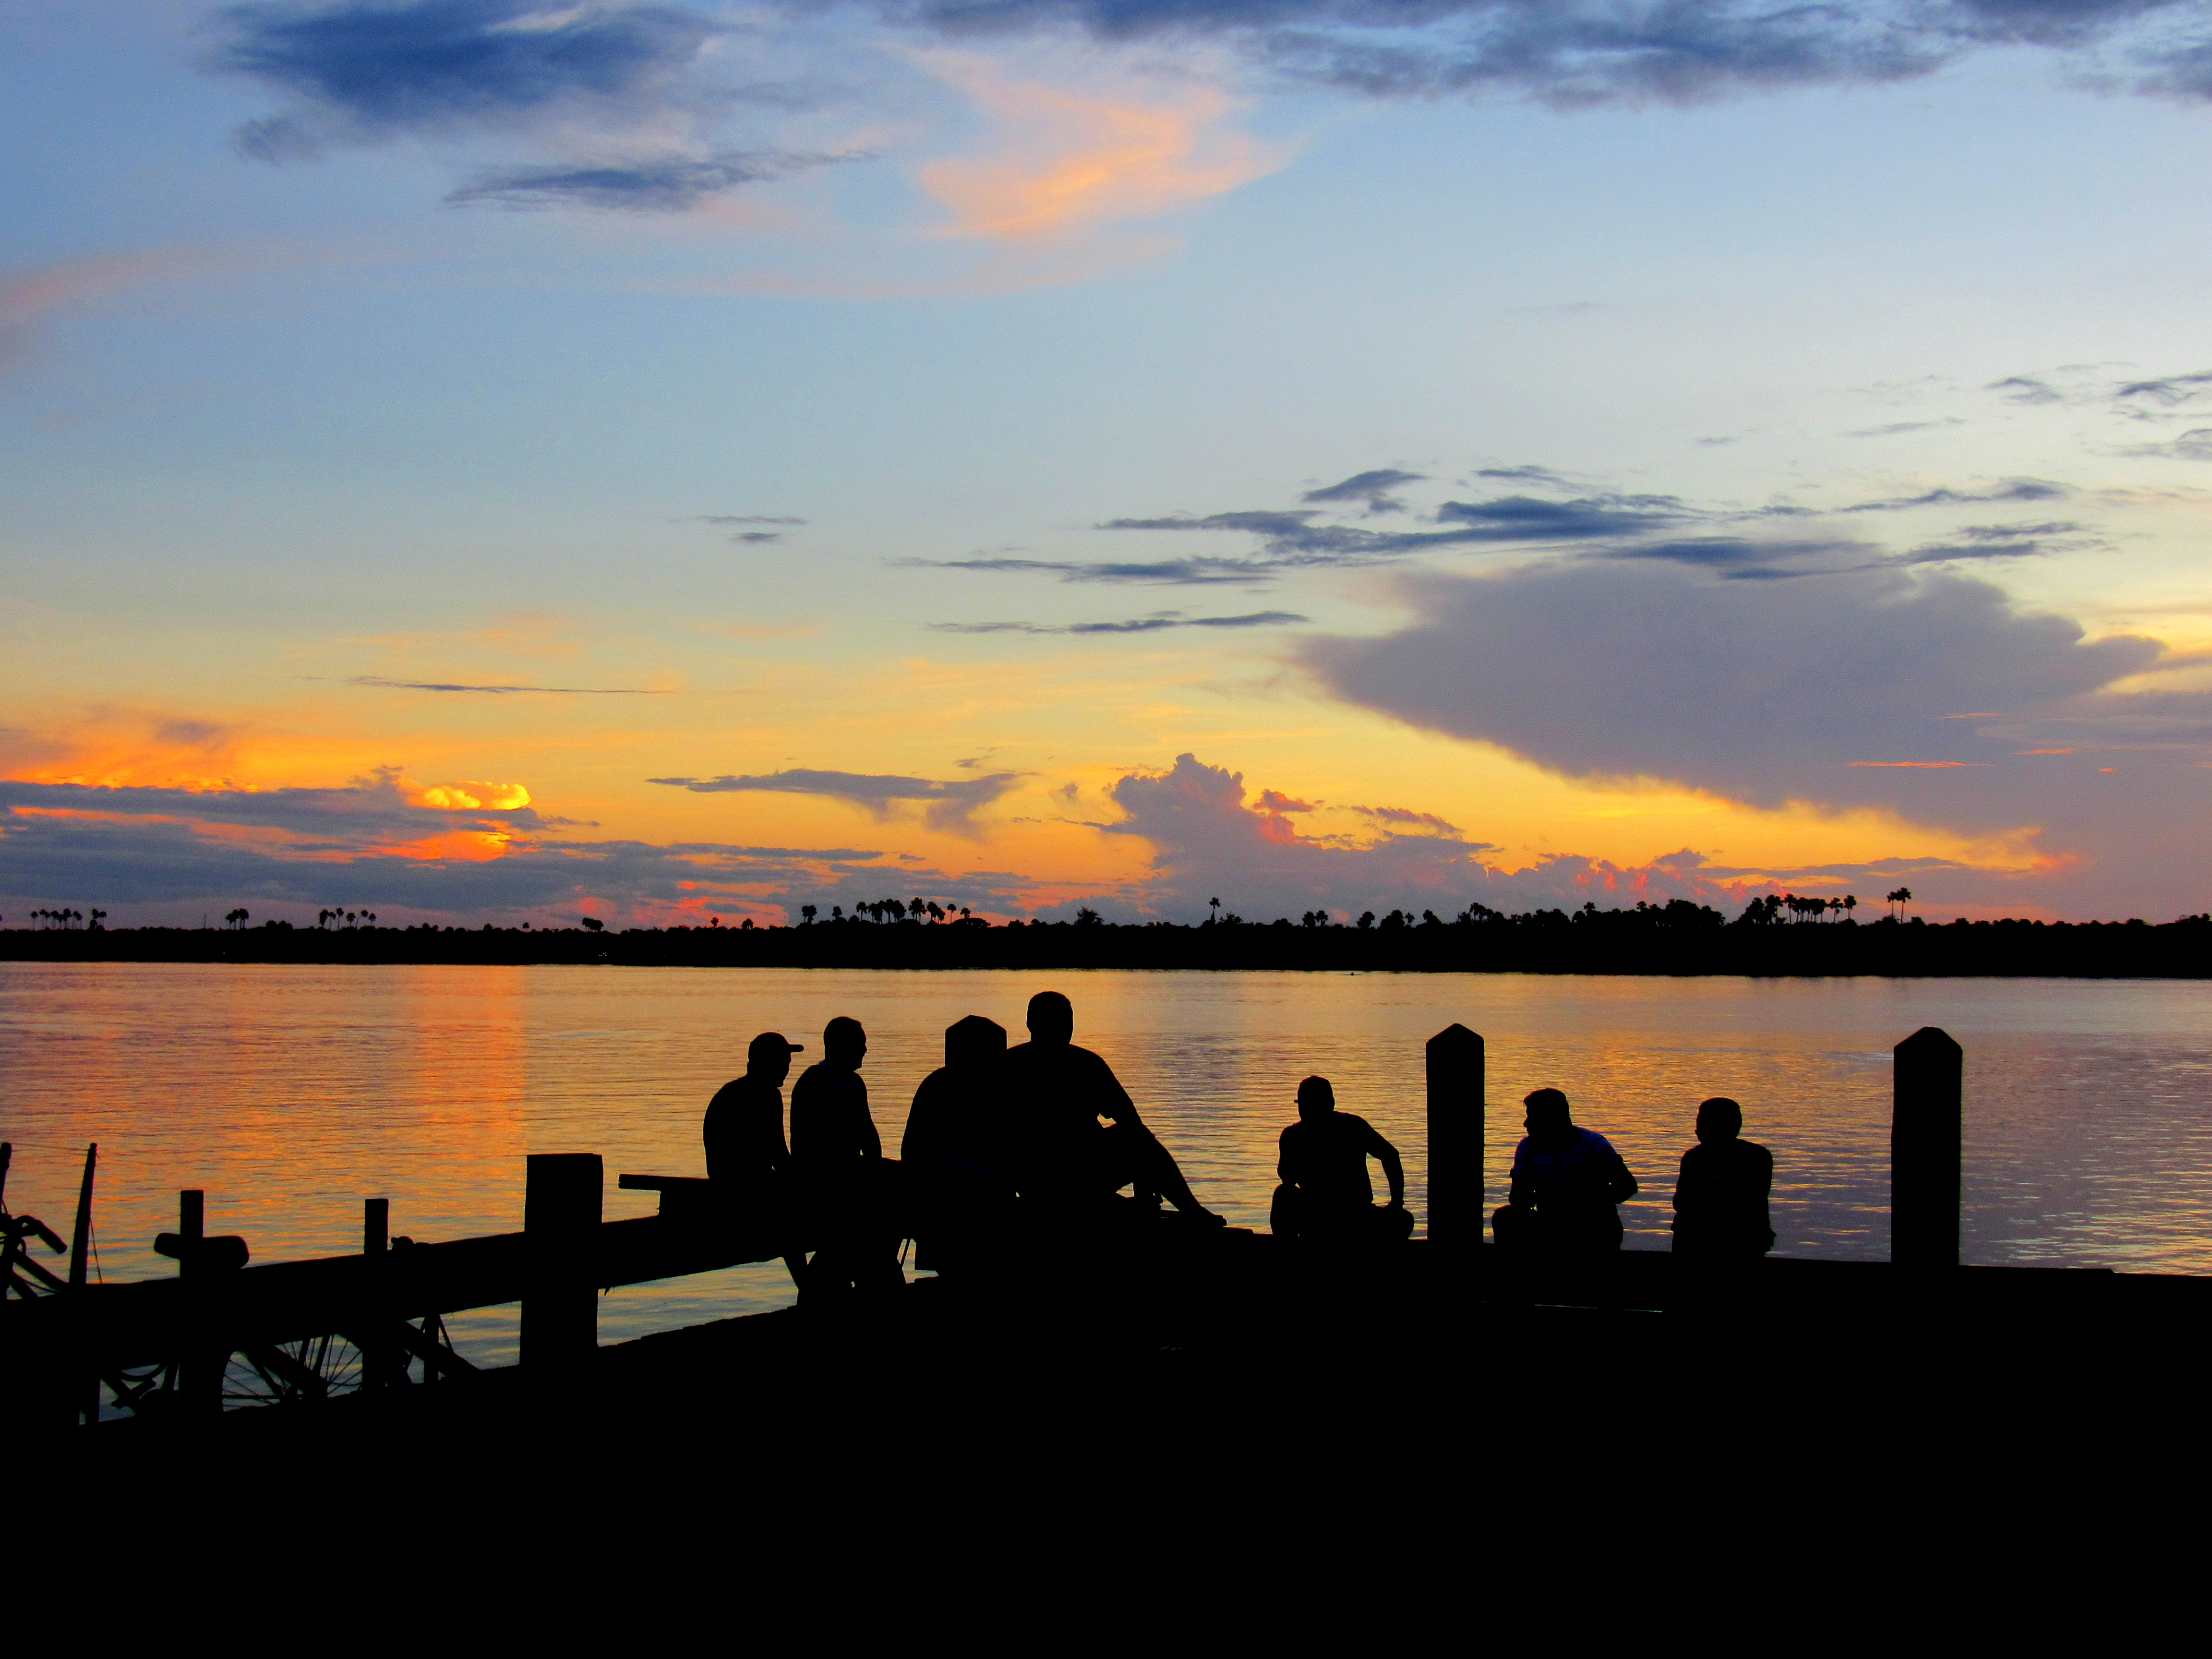
amazon, brazil, nature, sunset, river, people, sky, horizon, water, cloud, afterglow, sunrise, evening, reflection, dusk, sea, morning, dawn, calm, lake, skyline, reservoir, landscape